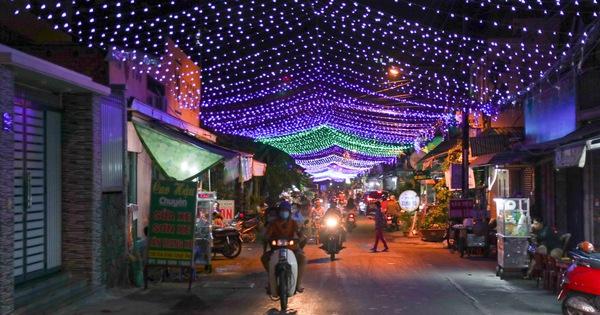
đây là bức ảnh chụp vào buổi đêm ở trên một con đường